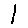
Label: 1